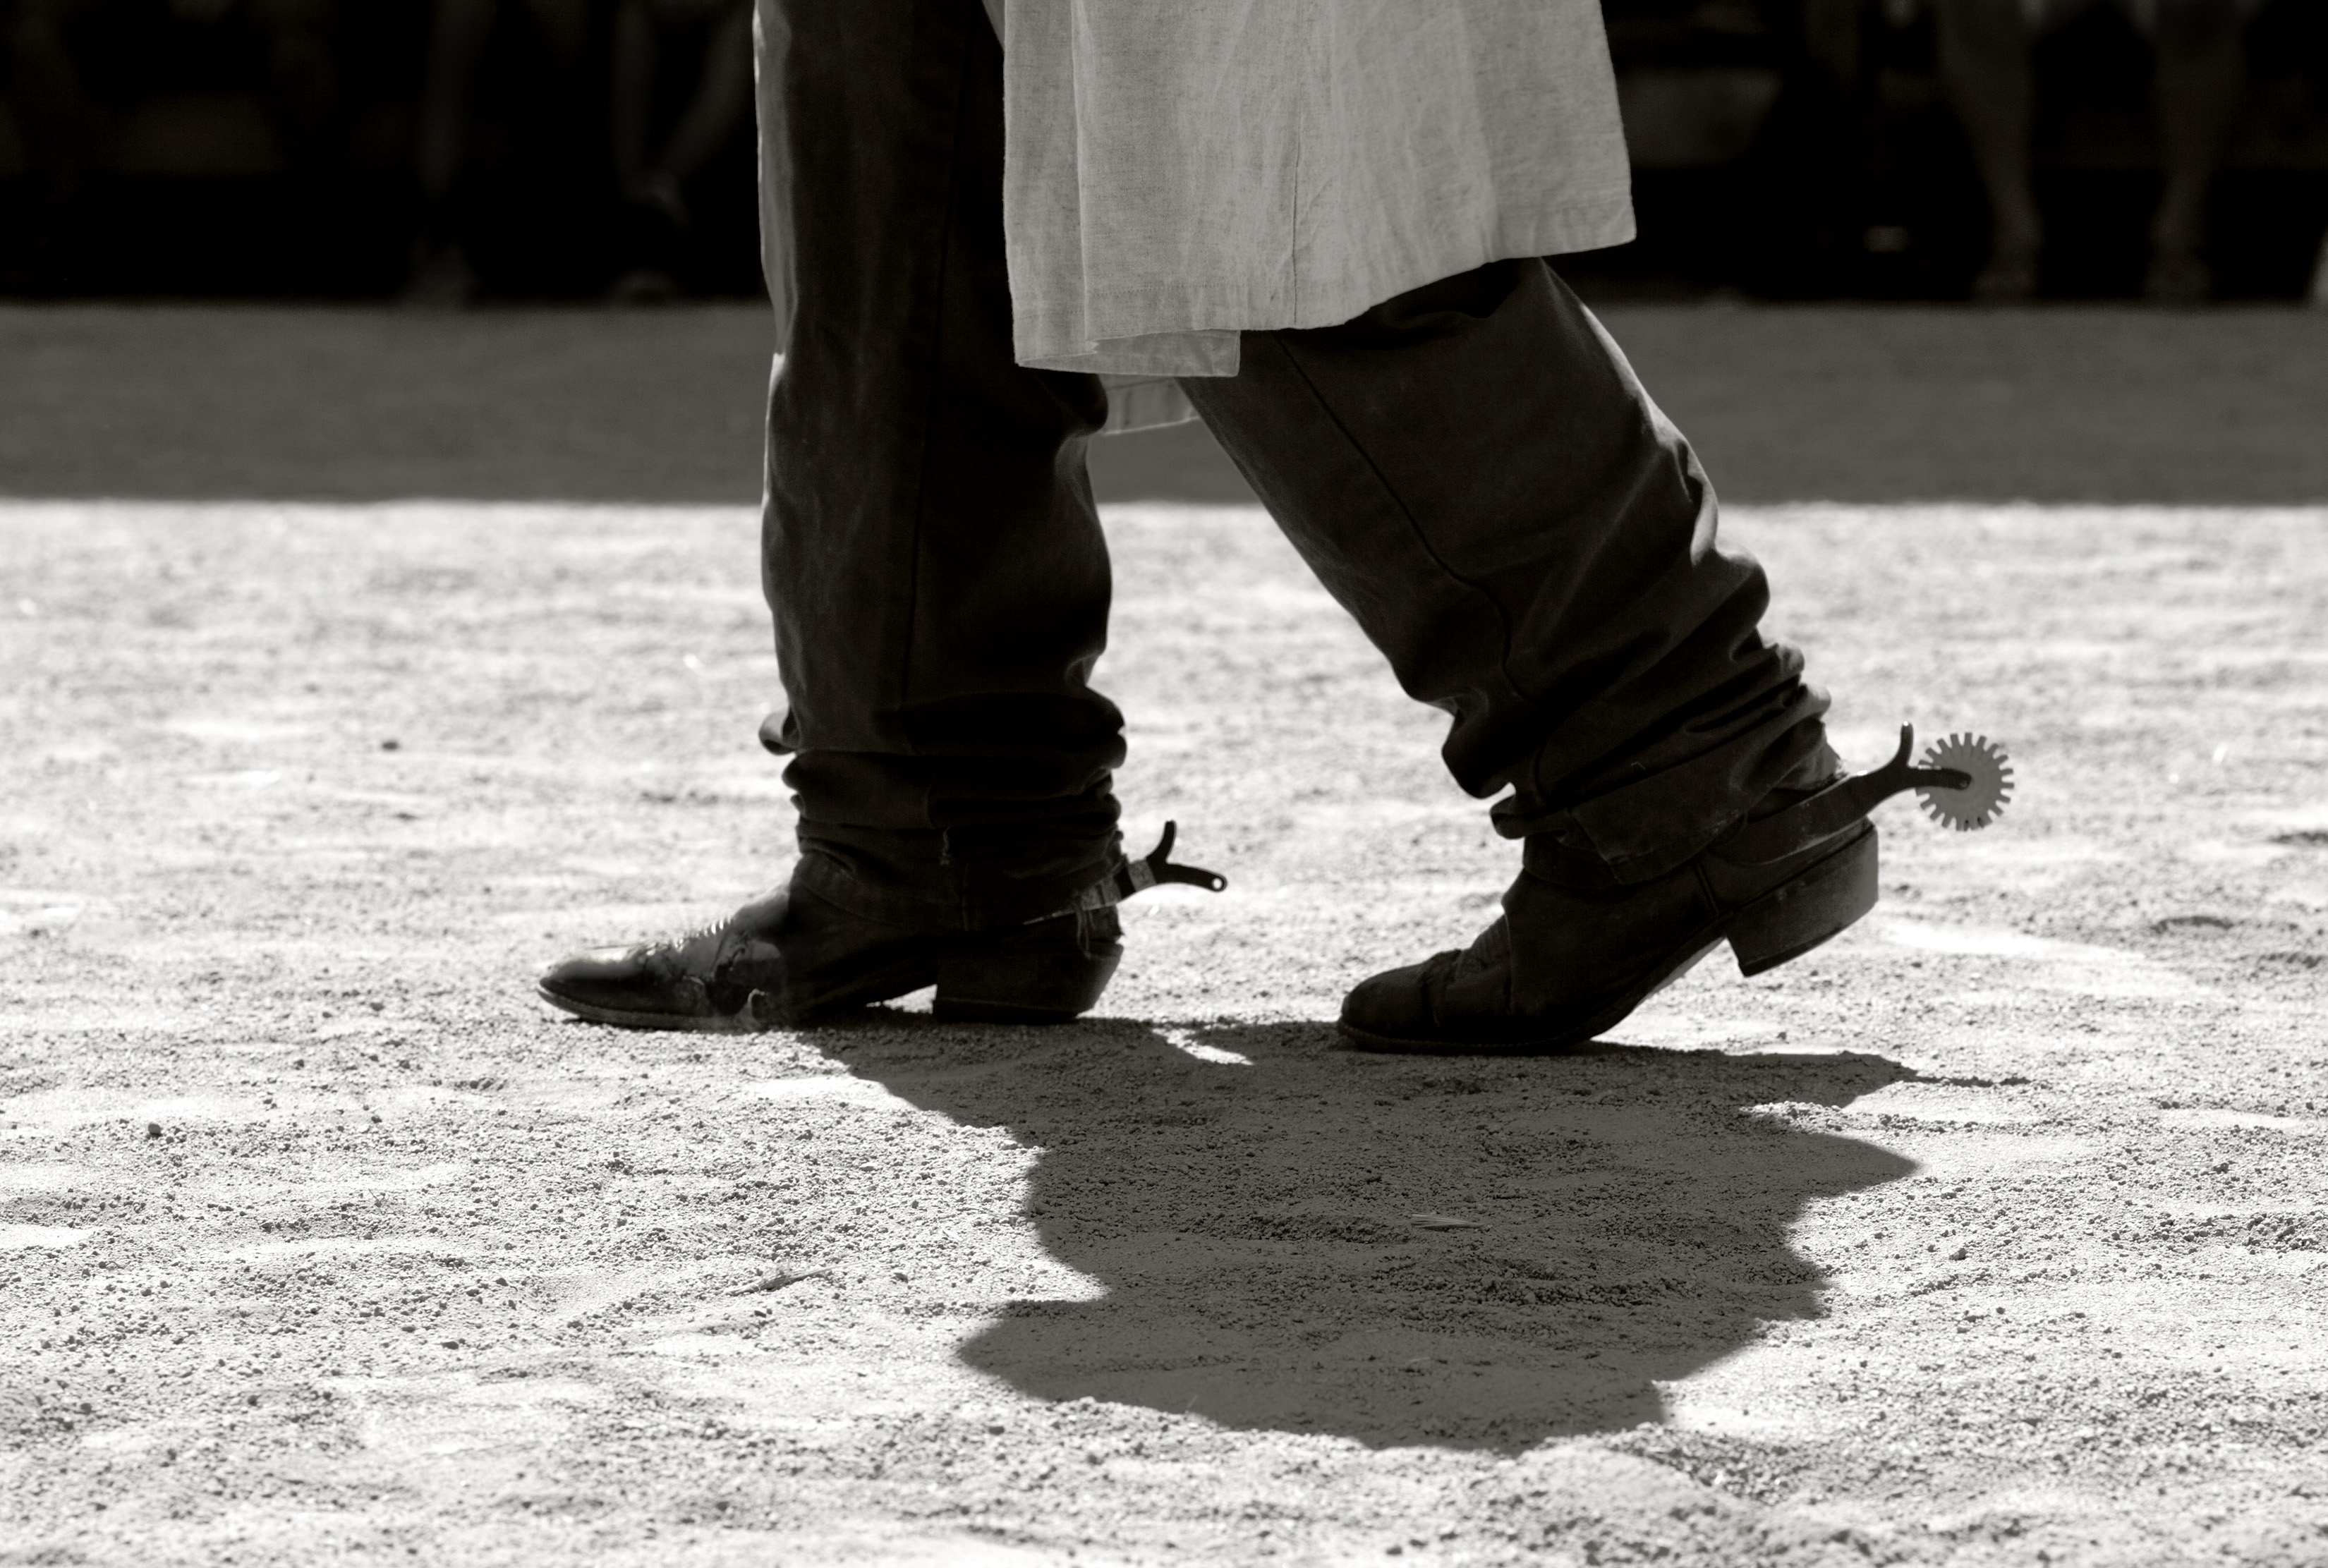
shoe, black and white, road, white, leg, spring, black, monochrome, california, footwear, photograph, sacramento, goldrushdays, monochrome photography, human positions